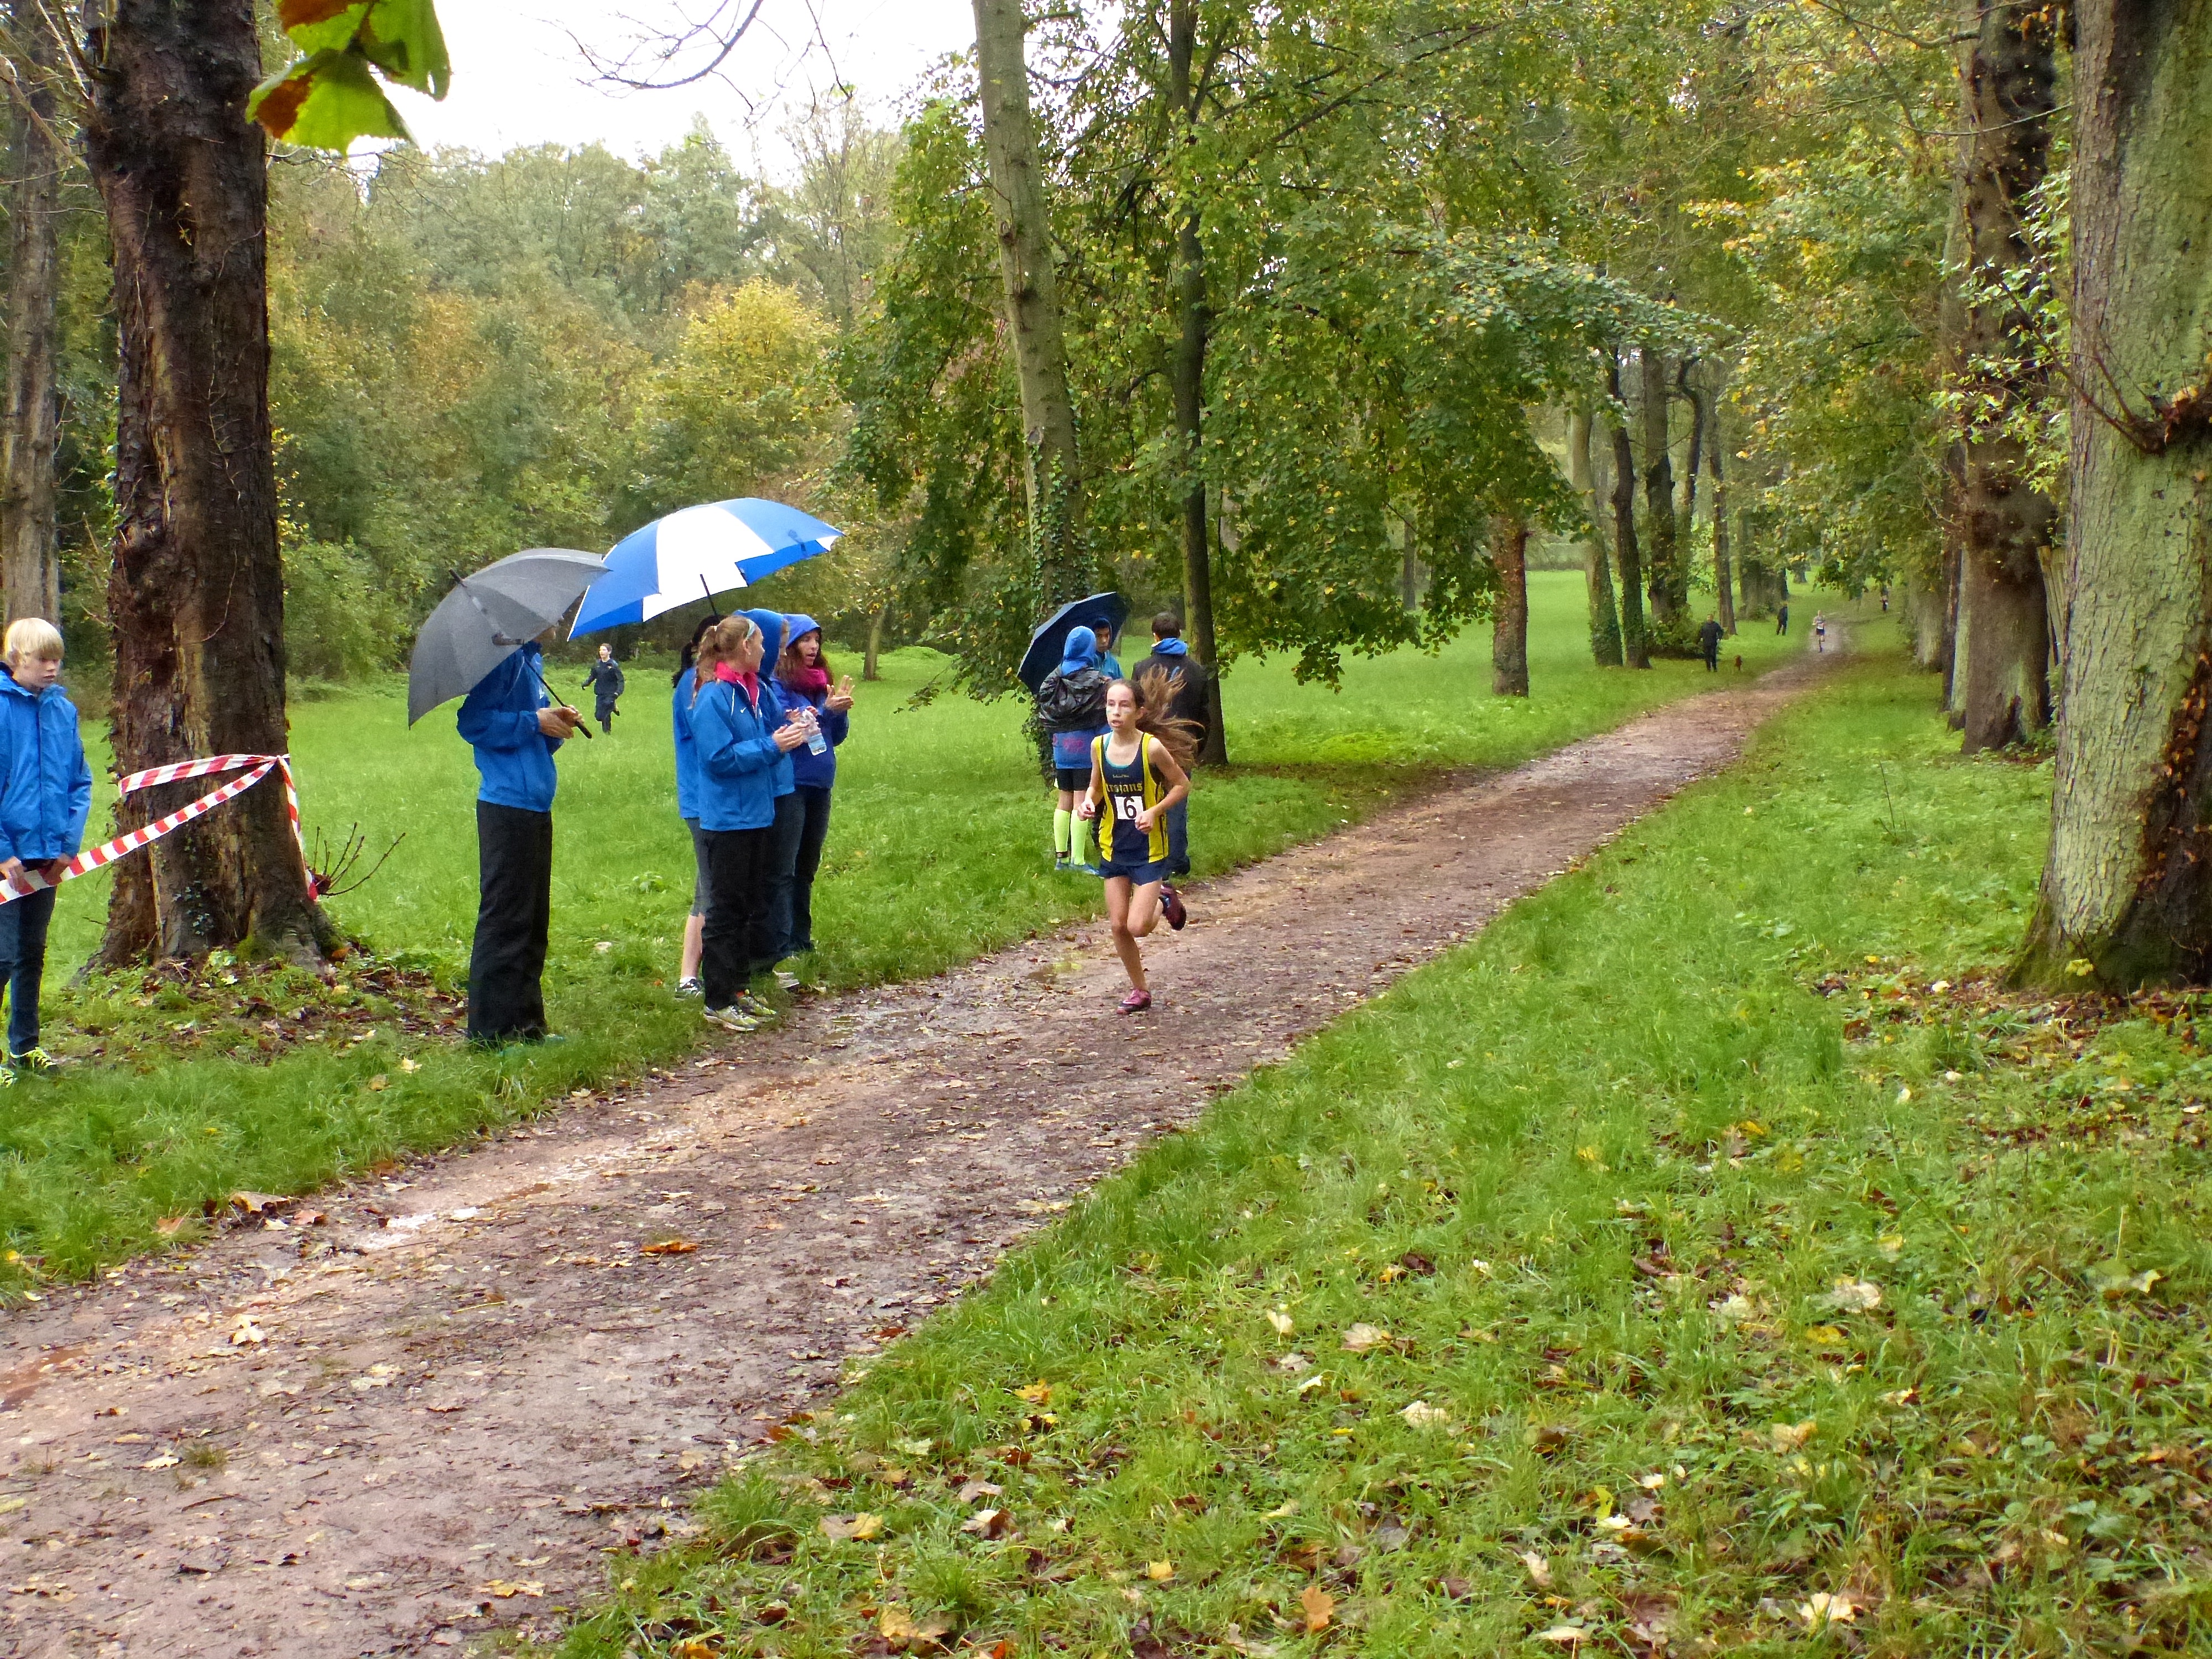
walking, trail, running, run, bicycle, paris, country, france, high, vehicle, cross, mountain bike, cycling, race, international, girls, sports, boys, school, runners, championship, woodland, junior, highschool, varsity, isst, tournament, xc, schools, parcdestcloud, mountain biking, cycle sport, cyclo cross, bicycle racing